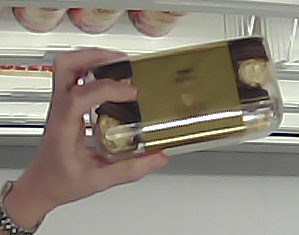
Product: rocher_chocolate